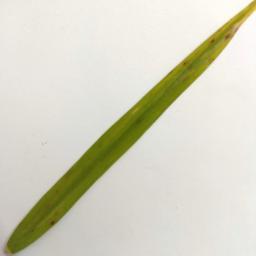
Label: Rice___Brown_Spot